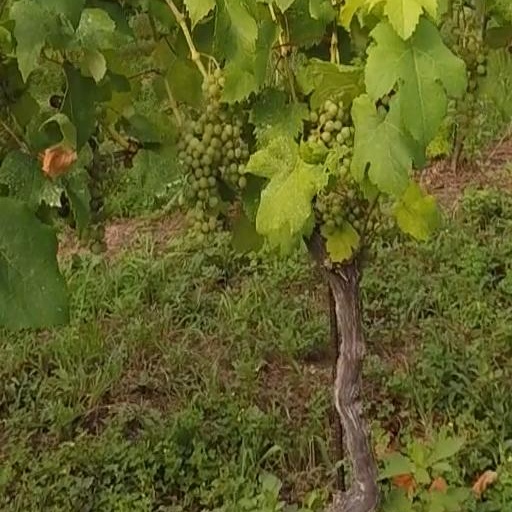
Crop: grape